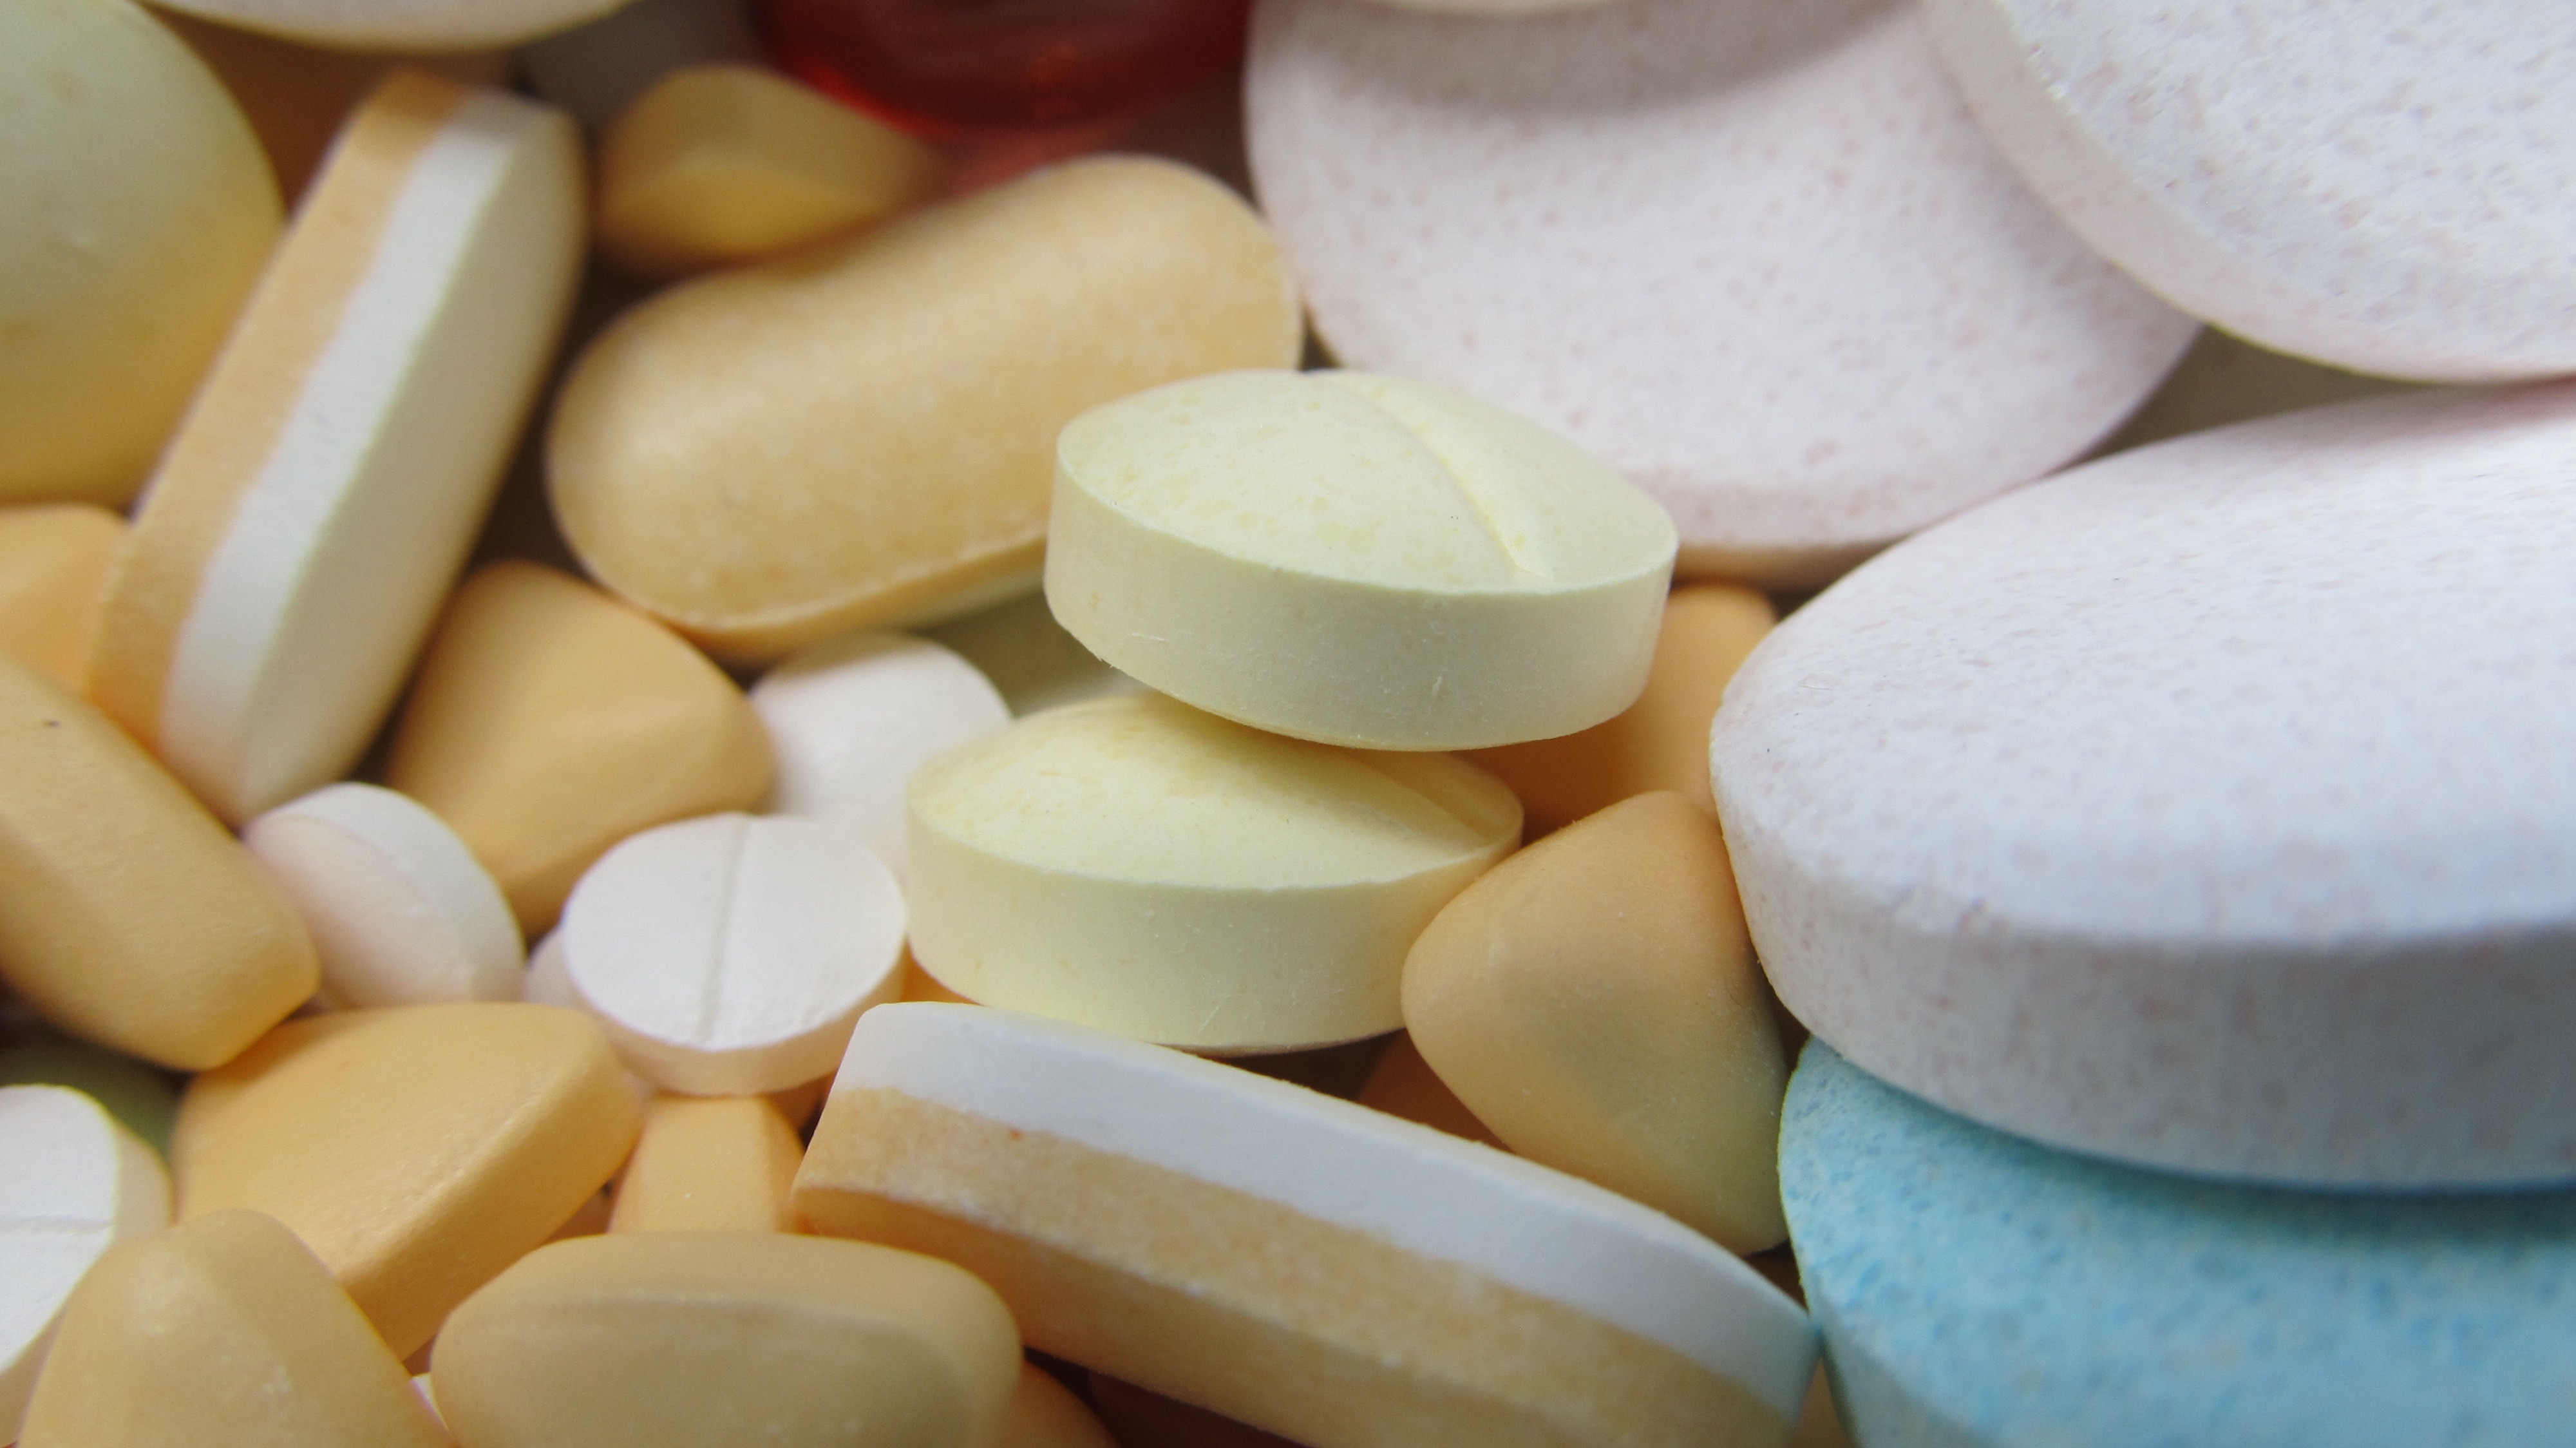
food, medicine, baking, dessert, drug, pills, bless you, drugs, cure, remedy